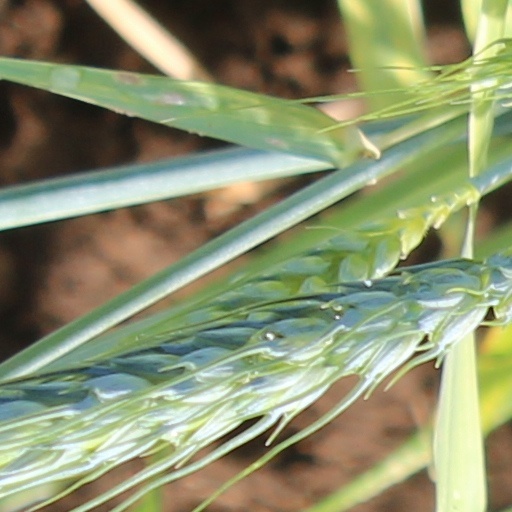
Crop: wheat